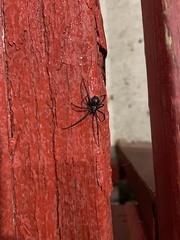
Species: Lactrodectus_hesperus